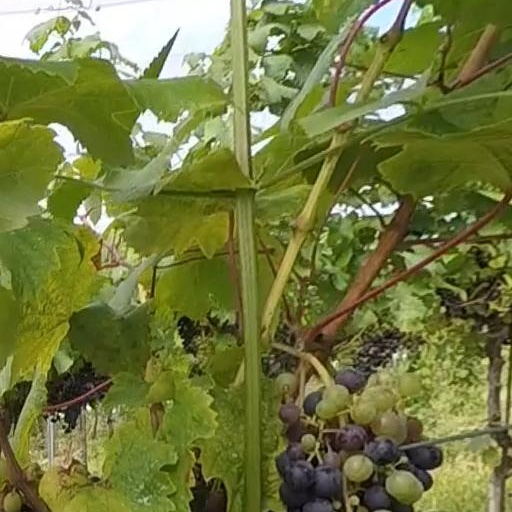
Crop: grape